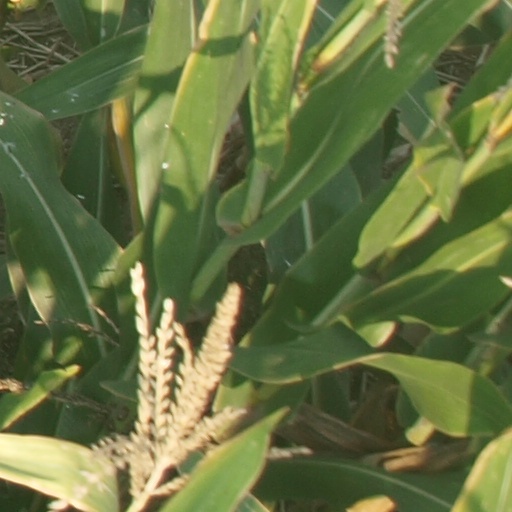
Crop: maize; corn